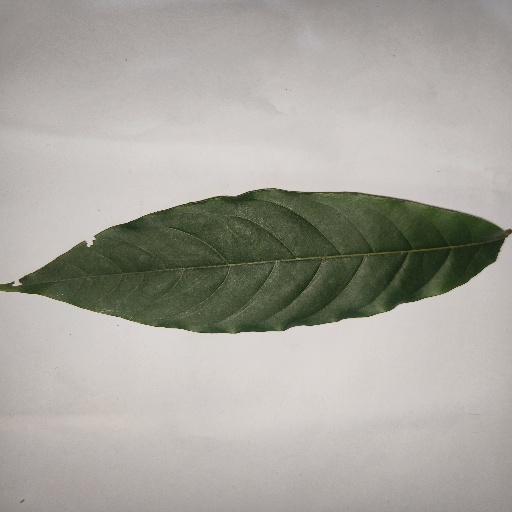
Species: HariTaki
Leaf condition: Shot Hole